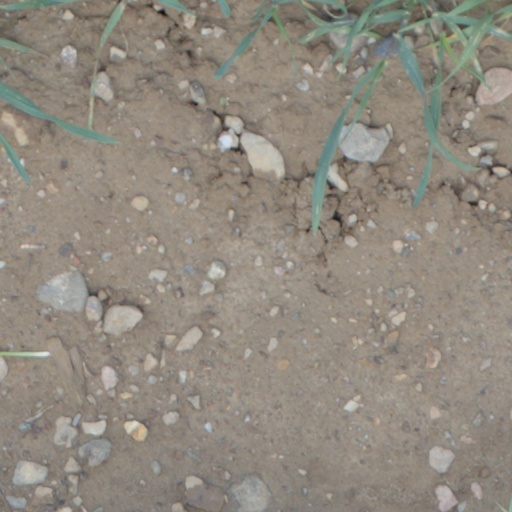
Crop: wheat